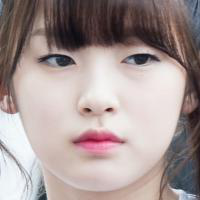
Age group: age 11-20